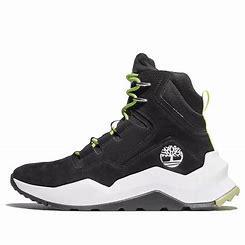
Brand: Timberland
Model: Madbury